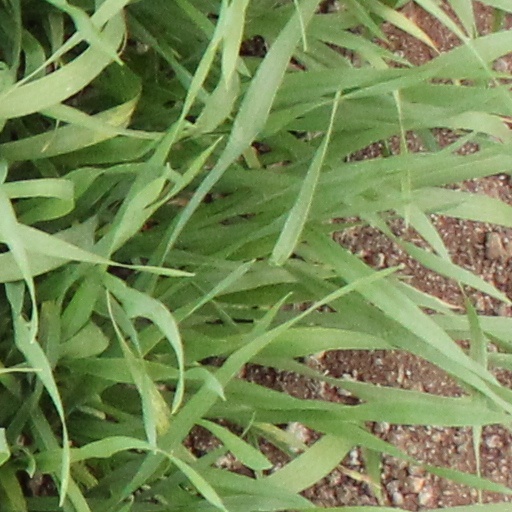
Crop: wheat